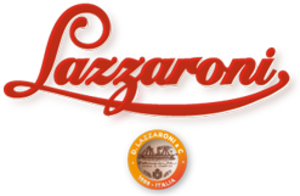
Lazzaroni est une marque de biscuits et produits de boulangerie de l'entreprise italienne D. Lazzaroni & C. Spa.